Gunicorn

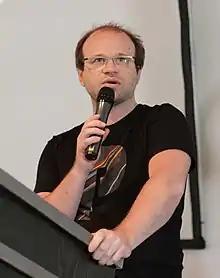
Benoit Chesneau, author of Gunicorn

The Gunicorn "Green Unicorn" (pronounced jee-unicorn or gun-i-corn) is a Python Web Server Gateway Interface (WSGI) HTTP server. It is a pre-fork worker model, ported from Ruby's Unicorn project. The Gunicorn server is broadly compatible with a number of web frameworks, simply implemented, light on server resources and fairly fast. It is often paired with Nginx, as the two have complementary features.